Fort Espérance

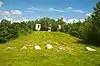
Monument of Fort Espérance

Fort Espérance was a North West Company trading post near Rocanville, Saskatchewan from 1787 until 1819. It was moved three times and was called Fort John from 1814 to 1816. There was a competing XY Company post from 1801 to 1805 and a Hudson's Bay post nearby from 1813 to 1816. It was on the Qu'Appelle River about 20 km from that river's junction with the Assiniboine River and about 7 km west of the Manitoba border. It was on the prairie in buffalo country and was mainly used as a source of pemmican which was sent down the river to Fort Bas de la Rivière at the mouth of the Winnipeg River.